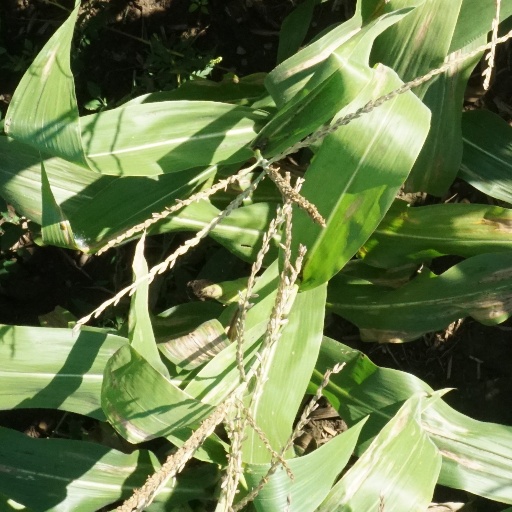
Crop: maize; corn